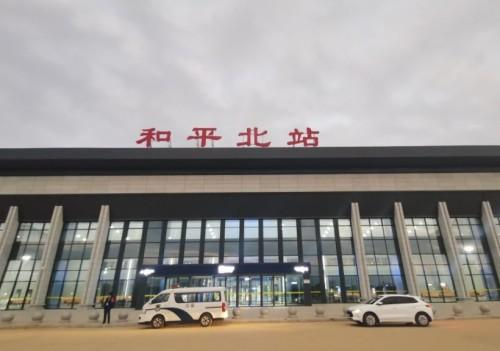
地标名称：和平北站
所在城市：河源市·和平县